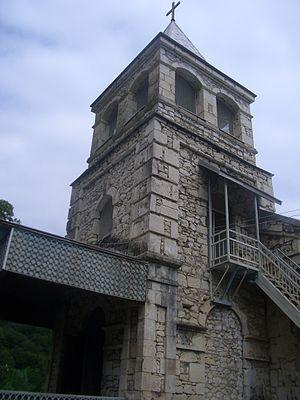
Le massacre de Kamani se déroula le 9 juillet 1993 durant le conflit abkhazo-géorgien. Il fut perpétré contre les habitants géorgiens de Kamani, principalement par les milices armées des séparatistes abkhazes et leurs alliés de Russie et de la Confédération des Peuples des Montagnes du Nord-Caucase. Cet acte devint une partie de la campagne sanglante des sécessionnistes, connu sous le nom de nettoyage ethnique des Géorgiens en Abkhazie.